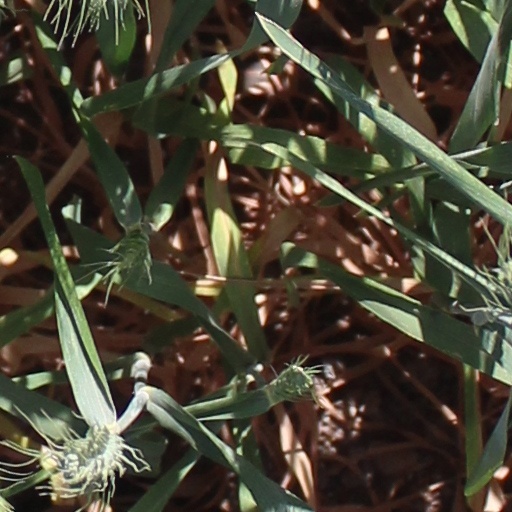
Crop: wheat